Peter Benson (actor)

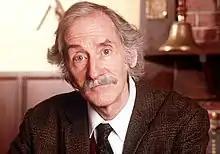
Peter Benson as Bernie Scripps in "Heartbeat"

Peter Henry Benson (3 April 1943 – 6 September 2018) was a British actor, best known for his role as Bernie Scripps in the popular ITV television series "Heartbeat", a police drama set in the fictional Yorkshire village of Aidensfield during the 1960s. He also had a number of other film and television roles, often playing weak or vacillating characters.